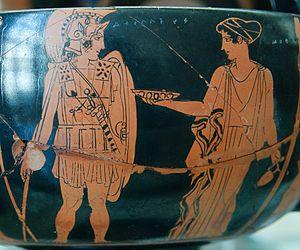
Départ d'Achille, à droite la néréide Cymothéa tenant une phiale et une œnochoé (inscriptions). Détail, face B d'un canthare attique à figures rouges.